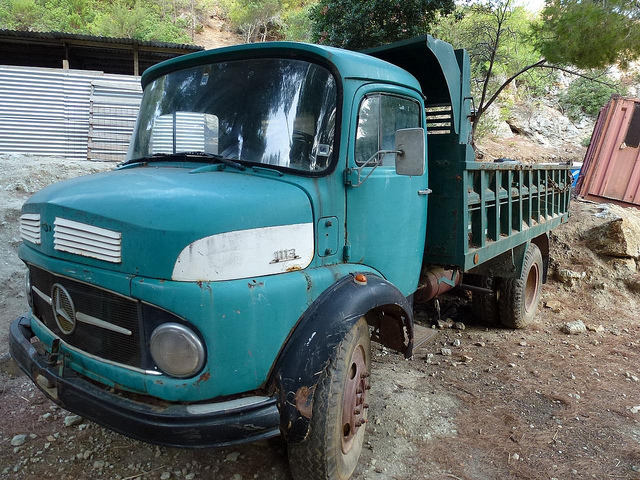
A truck sits on a dirt patch on a hillside.

An old blue garbage truck in sitting in a dump.

Blue Mercedes dump truck is unloading at the dump site.

An olde blue truck parked on a dirty lot.

an old dump truck is still being used